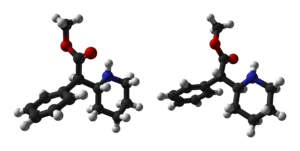
Le méthylphénidate, ou MPH, est une amine sympathicomimétique et un puissant psychostimulant de la famille des phénylpipéridines.